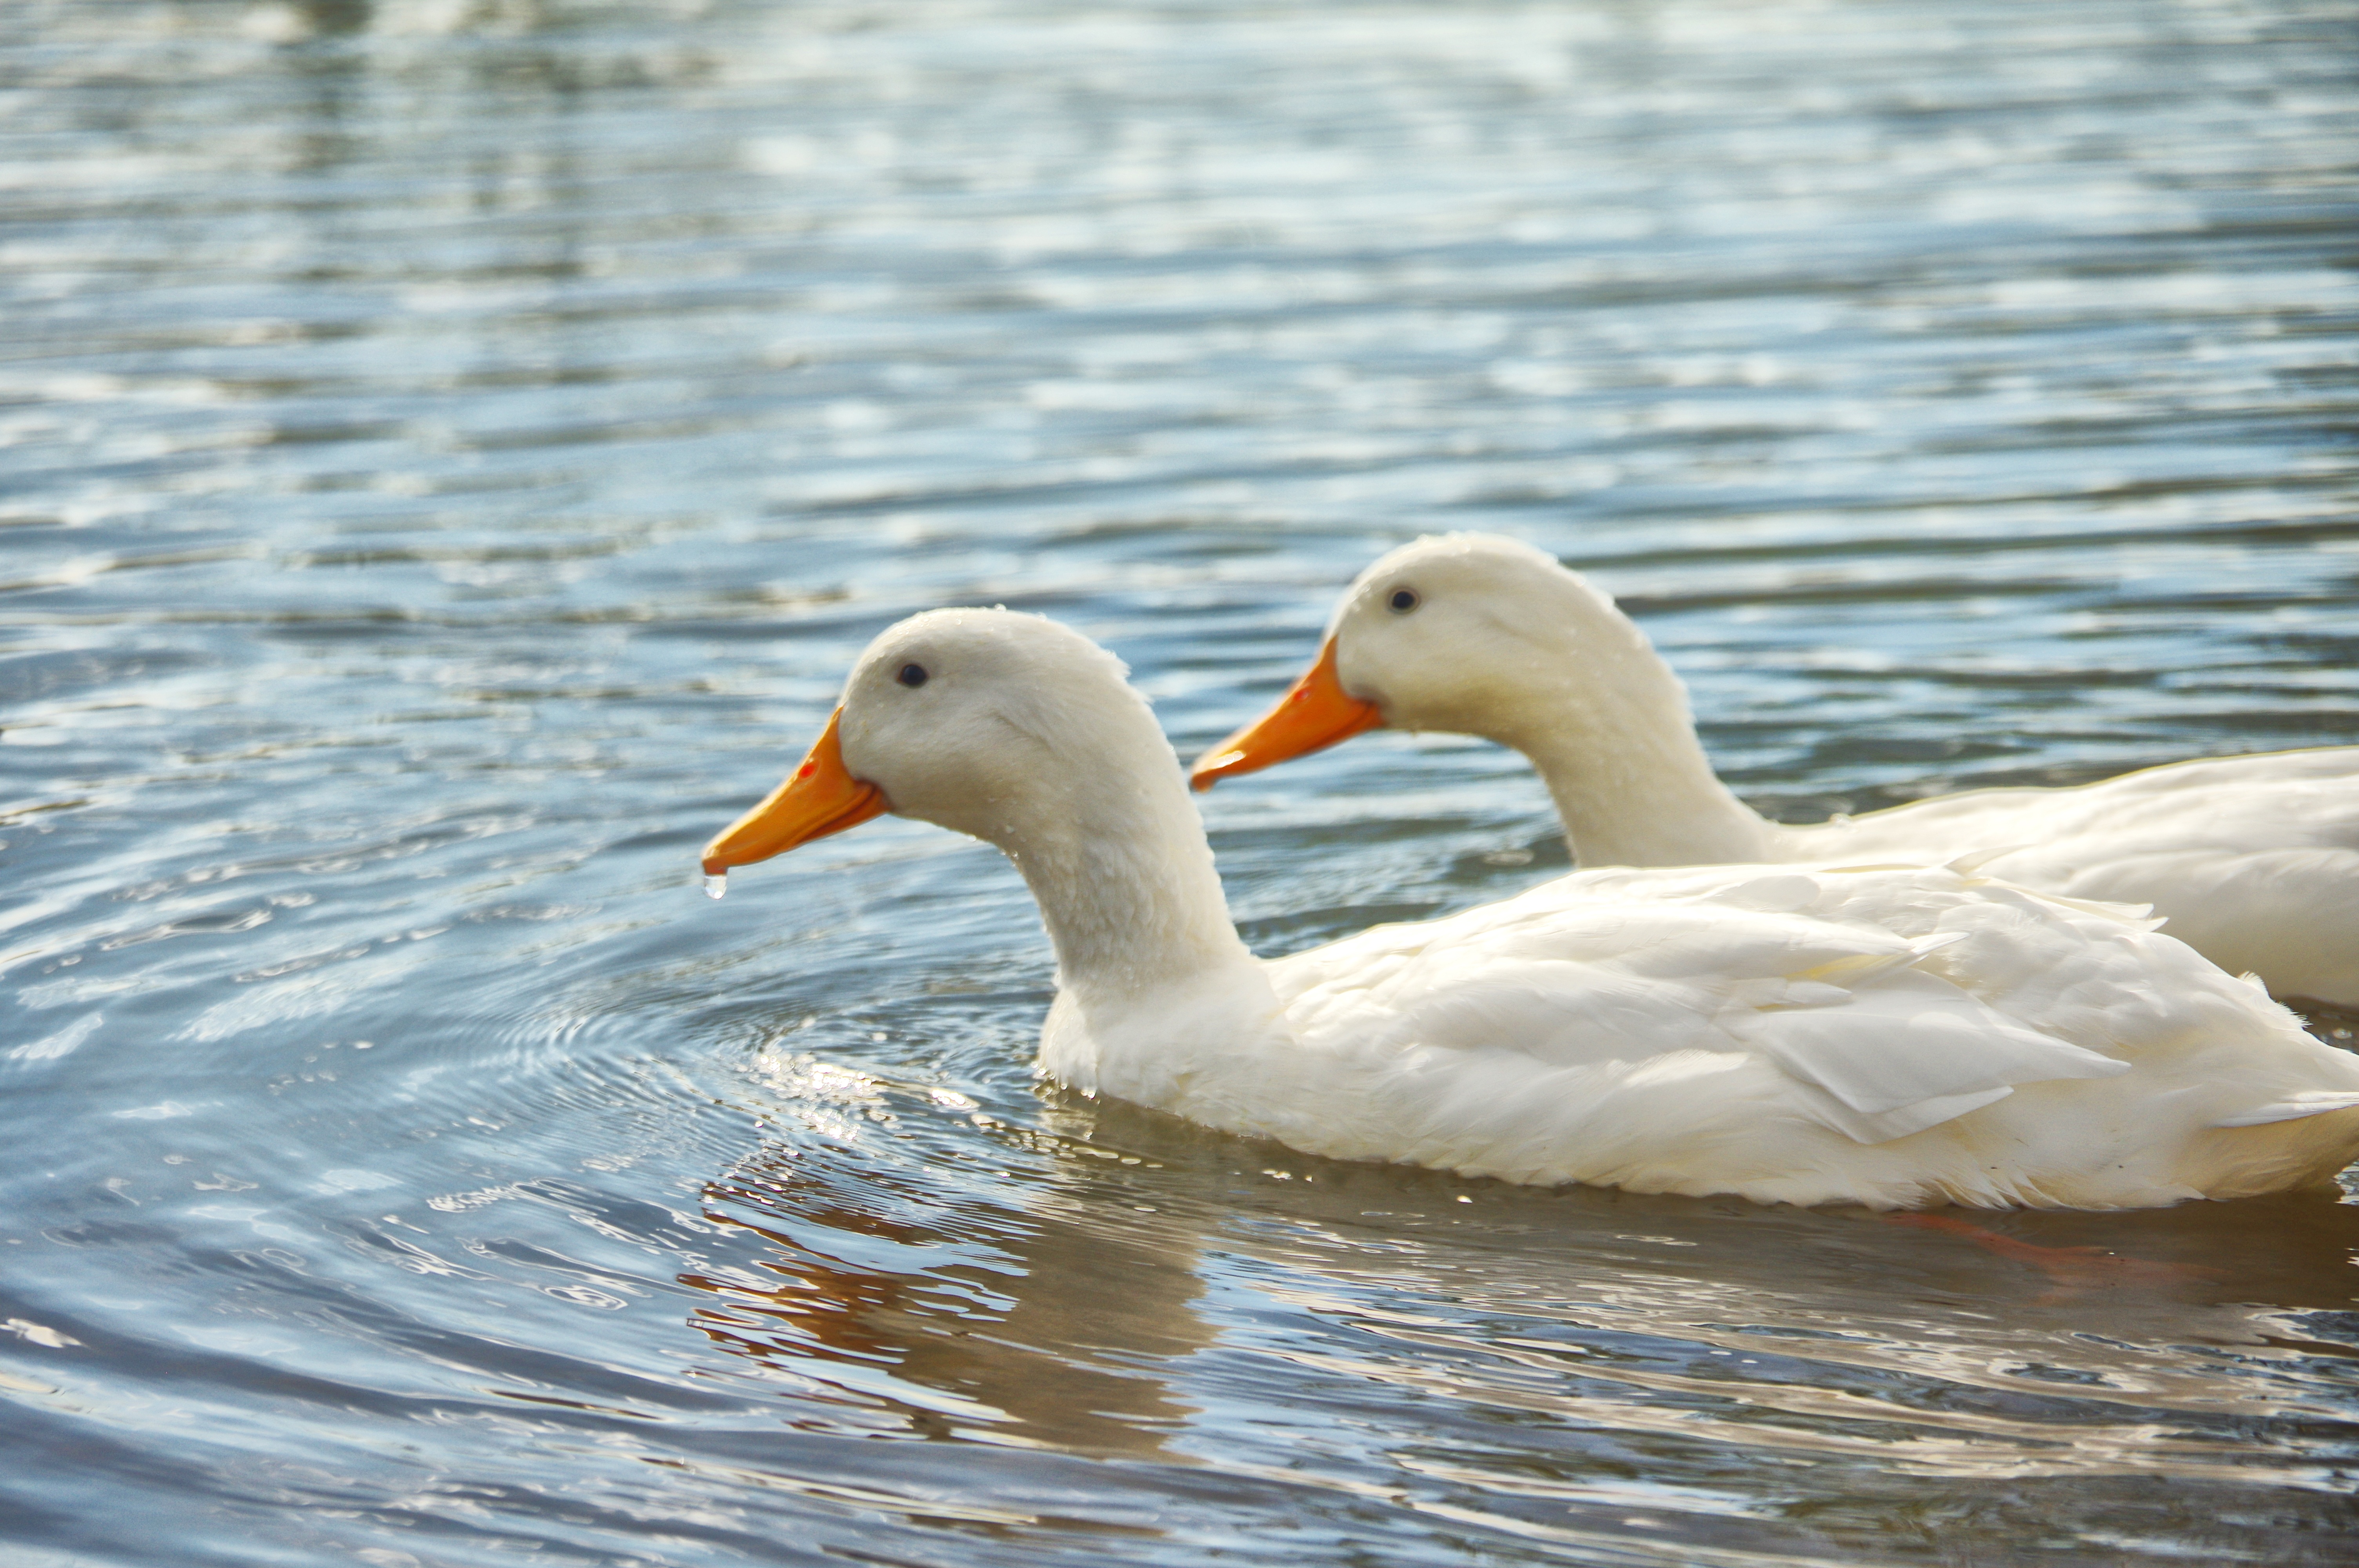
water, bird, wing, lake, wildlife, beak, couple, fauna, swan, duck, vertebrate, ducks, waterfowl, water bird, ducks geese and swans, seaduck